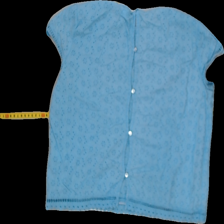
View: back
Type: Blouse
Category: Ladies
Brand: H&M
Colors: Blue
Material: 92% Cotton 8% Cont?
Cut: C-collar
Size: 38
Season: Summer
Trend: No trend
Stains: Yes
Damage: 0
Price range: <50
Recommended usage: Export